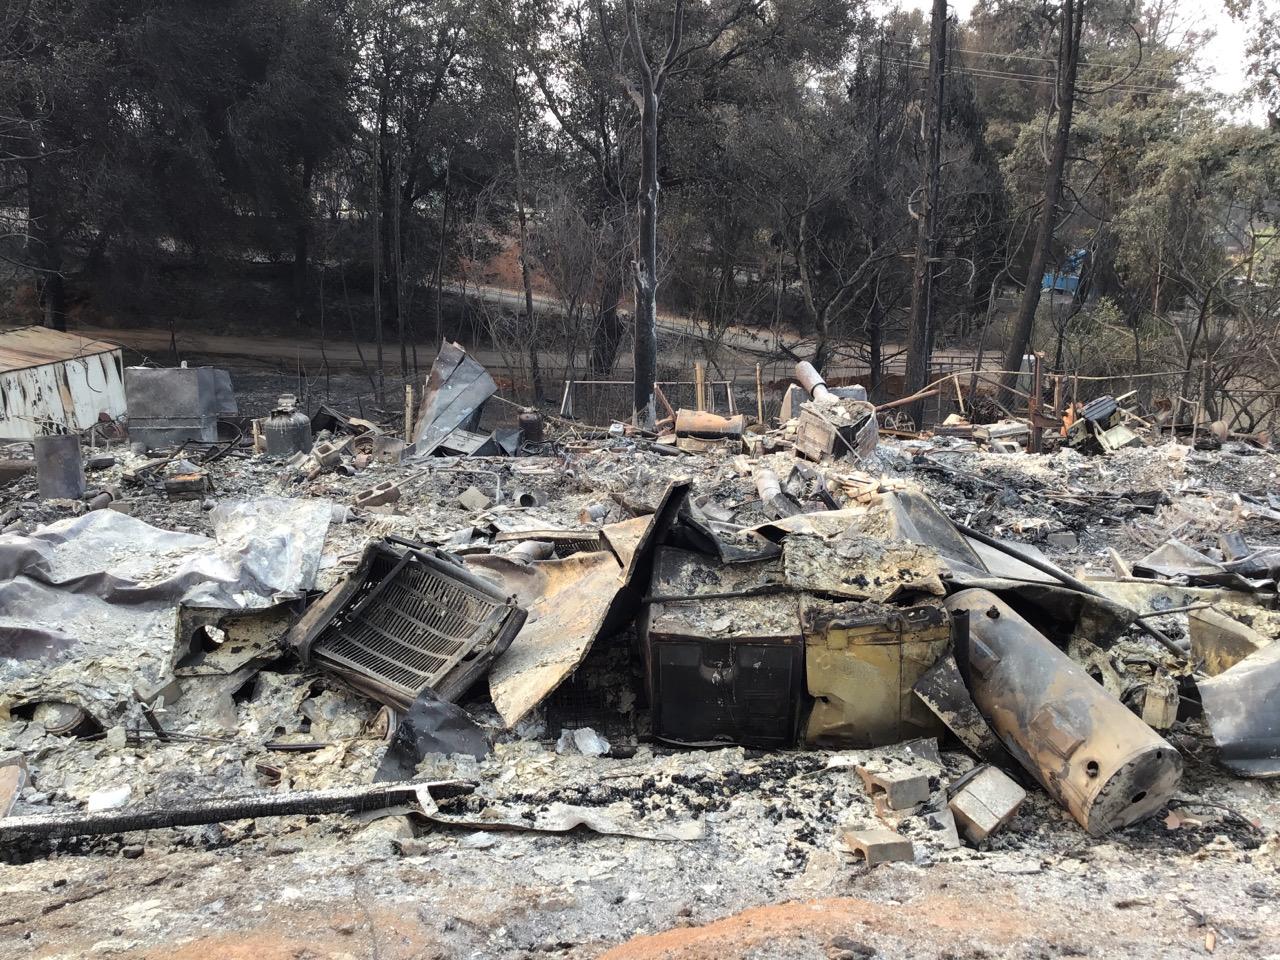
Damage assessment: destroyed